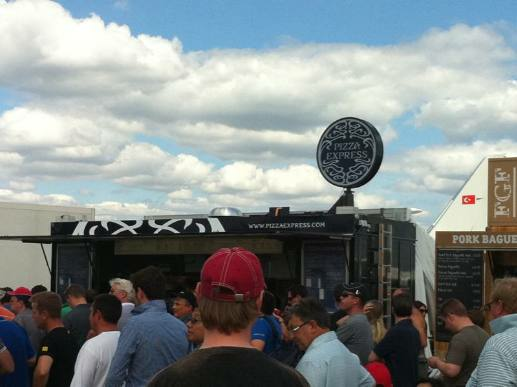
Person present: Yes